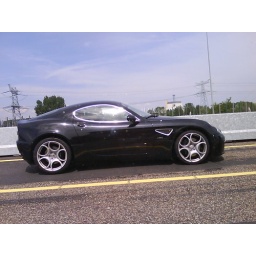
8C spotted on the highway in The Netherlands. This car belongs to prince of the Netherlands Bernard jr.